Thea Garrett

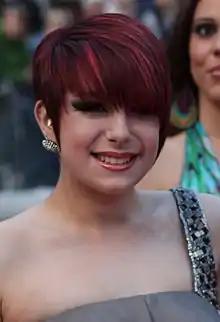
Thea Garrett in Oslo (2010)

Thea Garrett (born 15 March 1992) is a Maltese singer and musical theatre performer who represented Malta in the Eurovision Song Contest 2010 in Oslo.